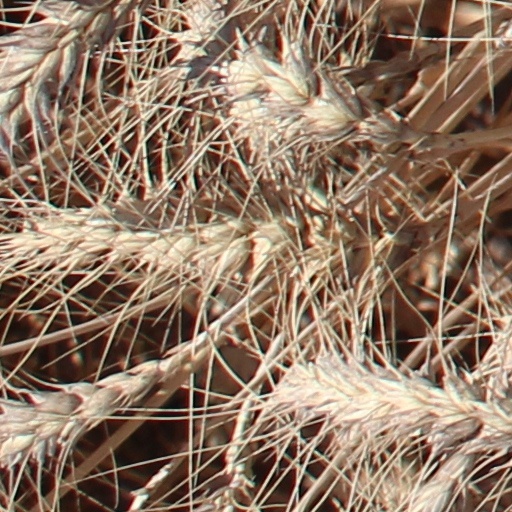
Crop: wheat